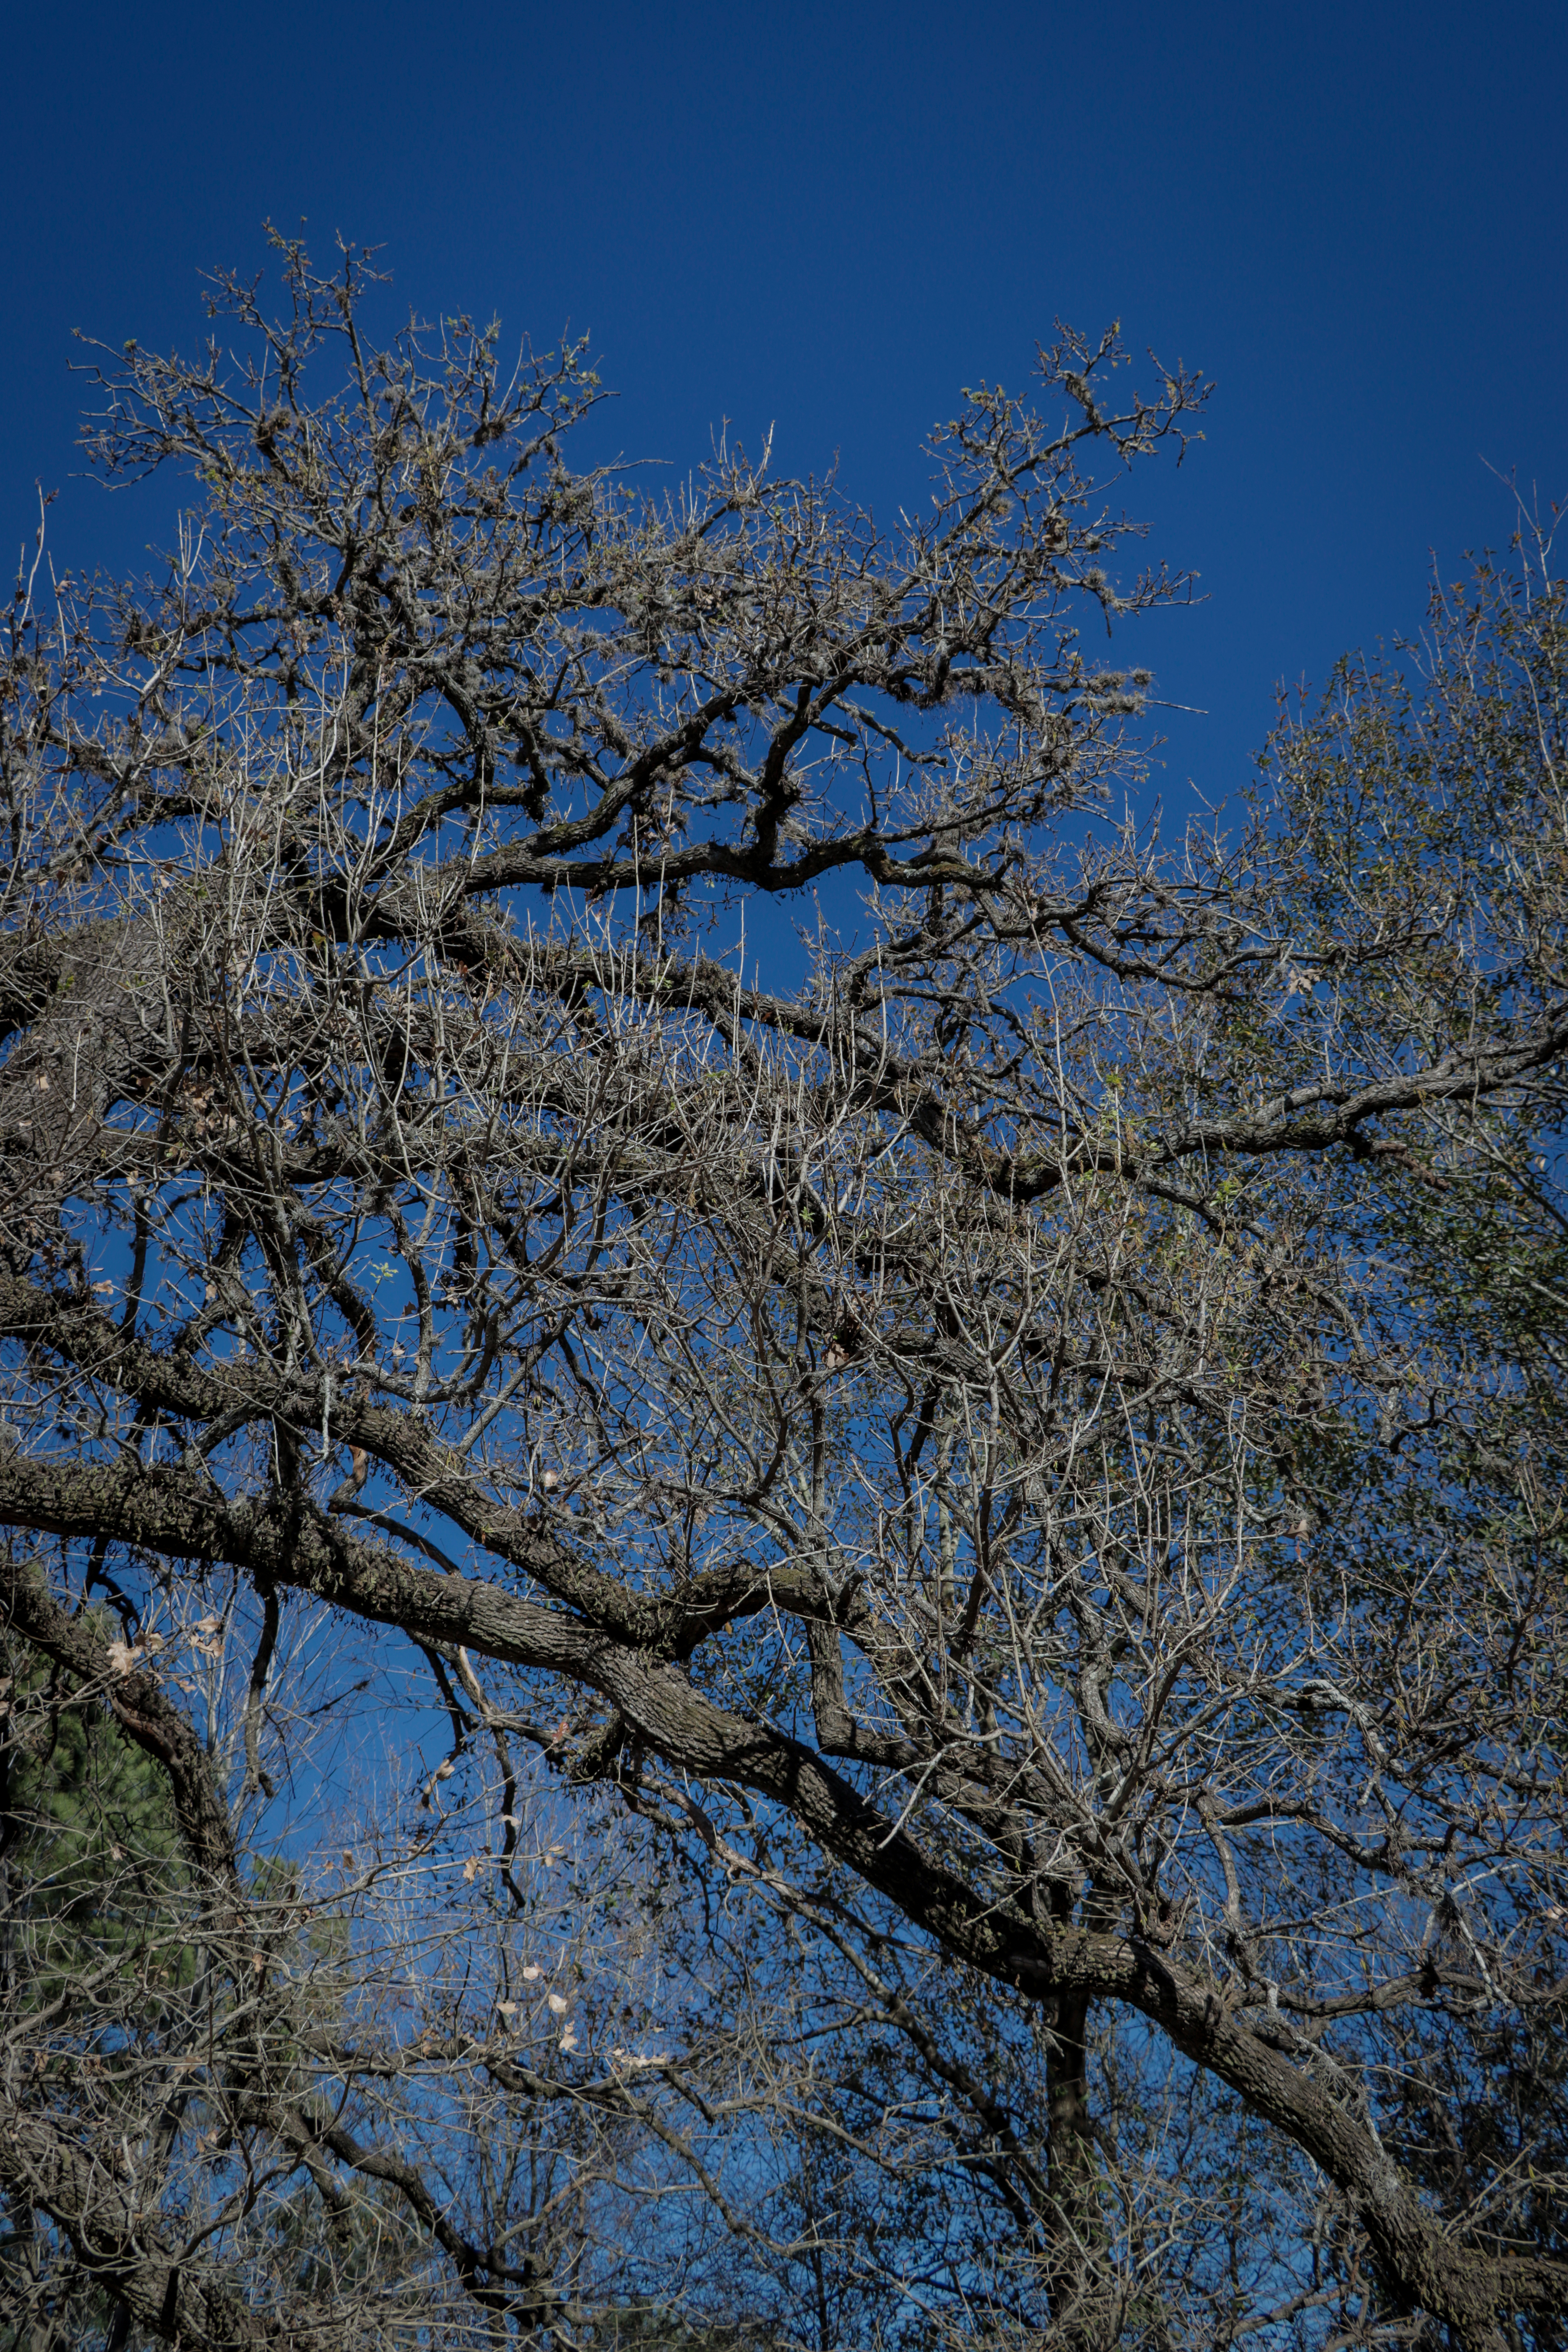
tree, park, sky, outdoors, plants, houston, azure, blue, twig, plant, electric blue, trunk, flowering plant, freezing, blossom, frost, deciduous, plant stem, winter, natural landscape, wood, shrub